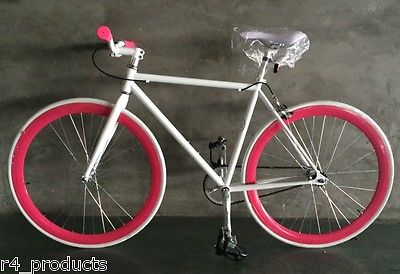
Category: bicycle